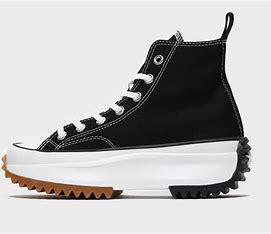
Brand: Converse
Model: Run Star Hike